Johanan HaSandlar

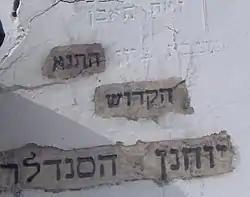
Tomb of Johanan HaSandlar, Meron, Israel

Johanan HaSandlar (Hebrew:; lit. "Johanan the Shoemaker" or "Johanan the Sandalmaker", ; alternatively "Johanan the Alexandrian") was a rabbi who lived in the second century (fourth generation of tannaim).